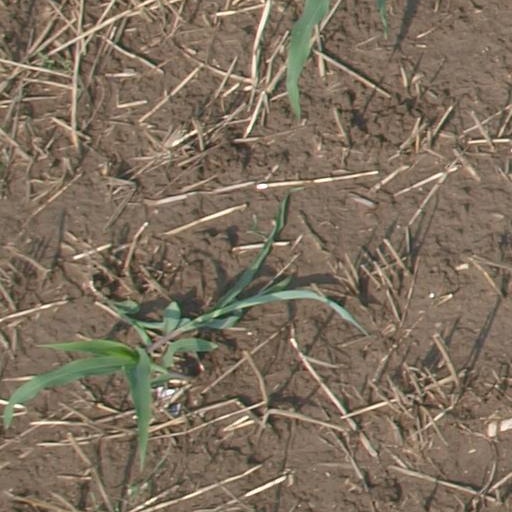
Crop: maize; corn